A. G. Mehta

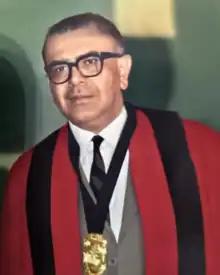
Mehta in 1968

A. G. Mehta (1 February 1927 – 10 March 1969) was a Ugandan member of parliament, barrister and the eldest son of a prominent Indian industrialist. The Honourable A.G. Mehta was elected as the first Asian-Indian mayor of Uganda's capital Kampala in 1968 and was a close colleague of Uganda's first prime minister Milton Obote; with whom he jointly fought for the country's independence at the Uganda Constitutional Conference in 1961. He is credited with drafting elements of what would become the first Constitution of Uganda.